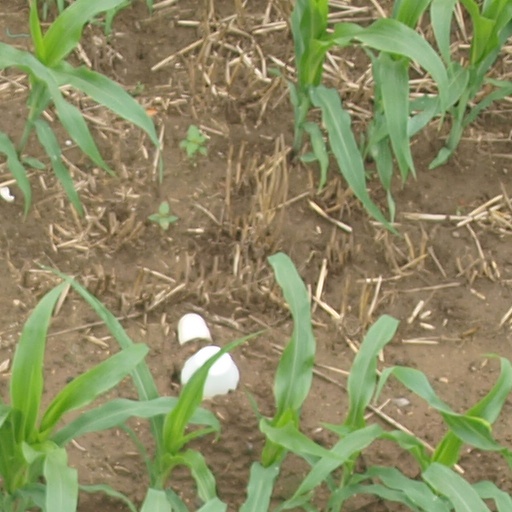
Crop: maize; corn